Alfred Farthing Robbins

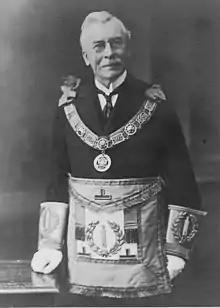
Sir Alfred Farthing Robbins

Sir Alfred Farthing Robbins (Launceston 1 August 1856 - 9 March 1931) was a British journalist, political biographer and freemason.